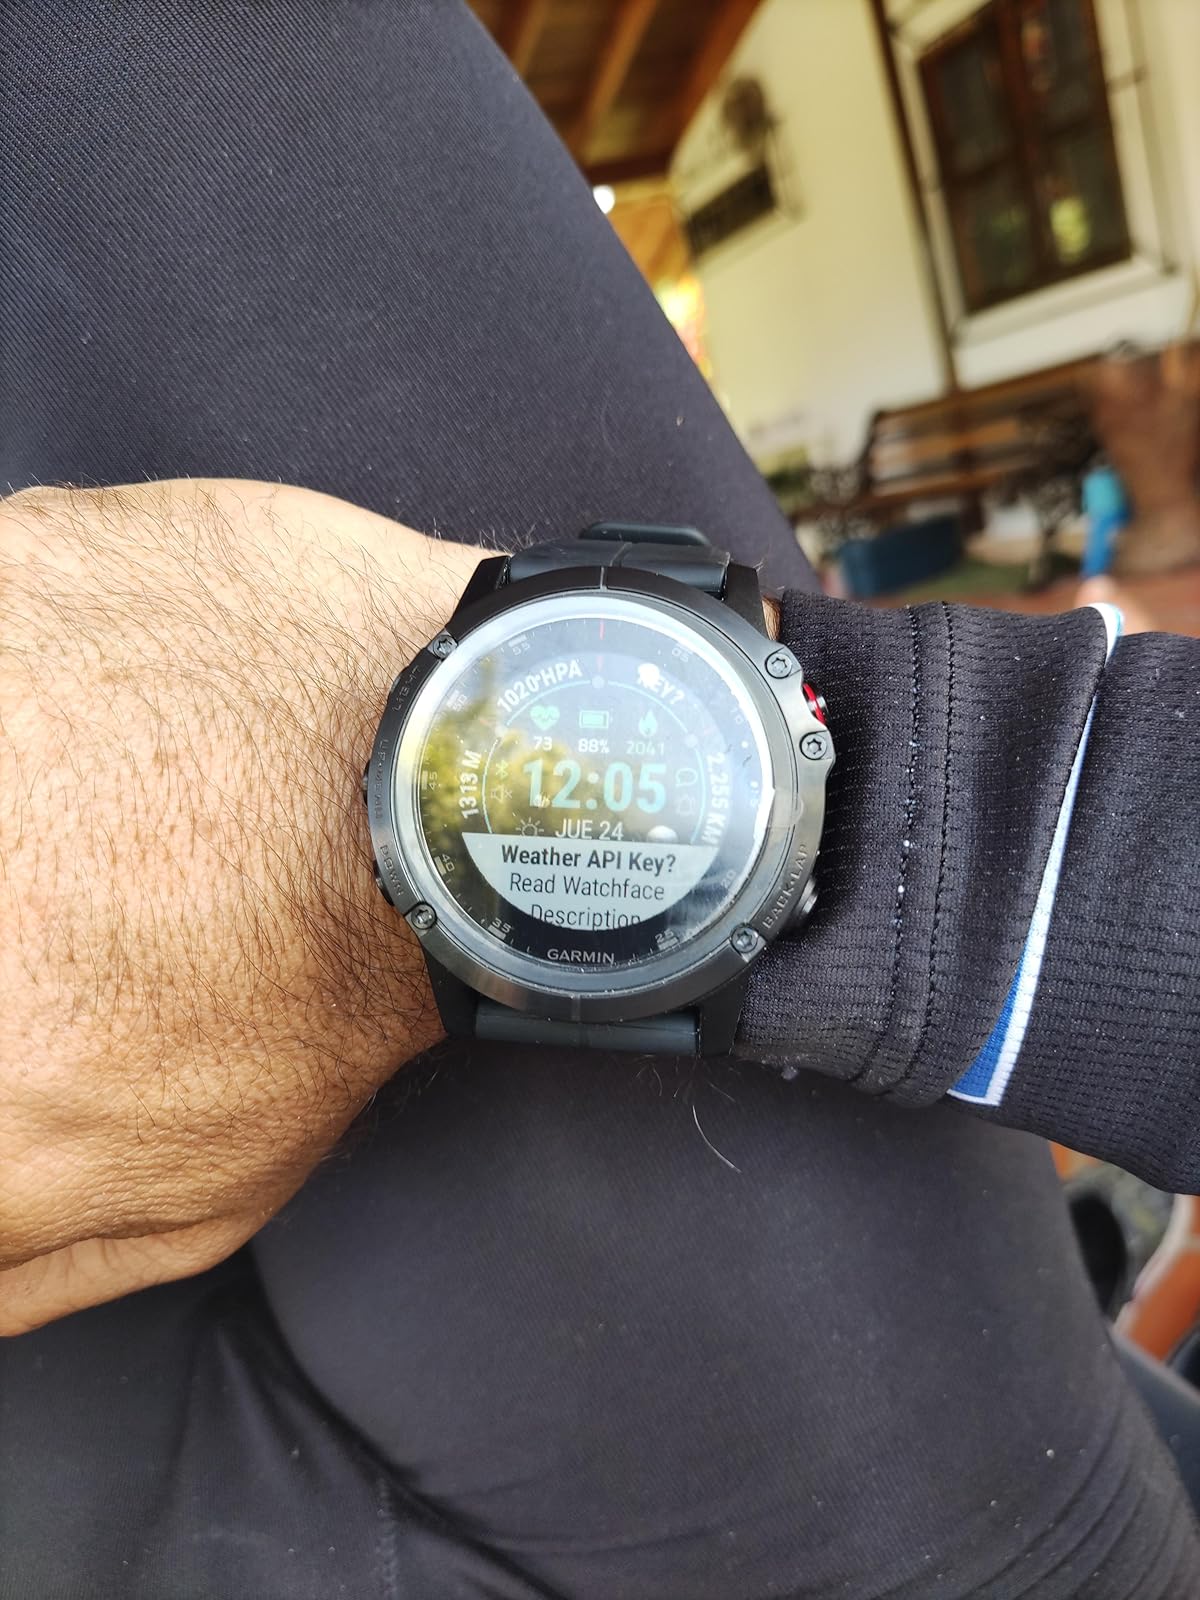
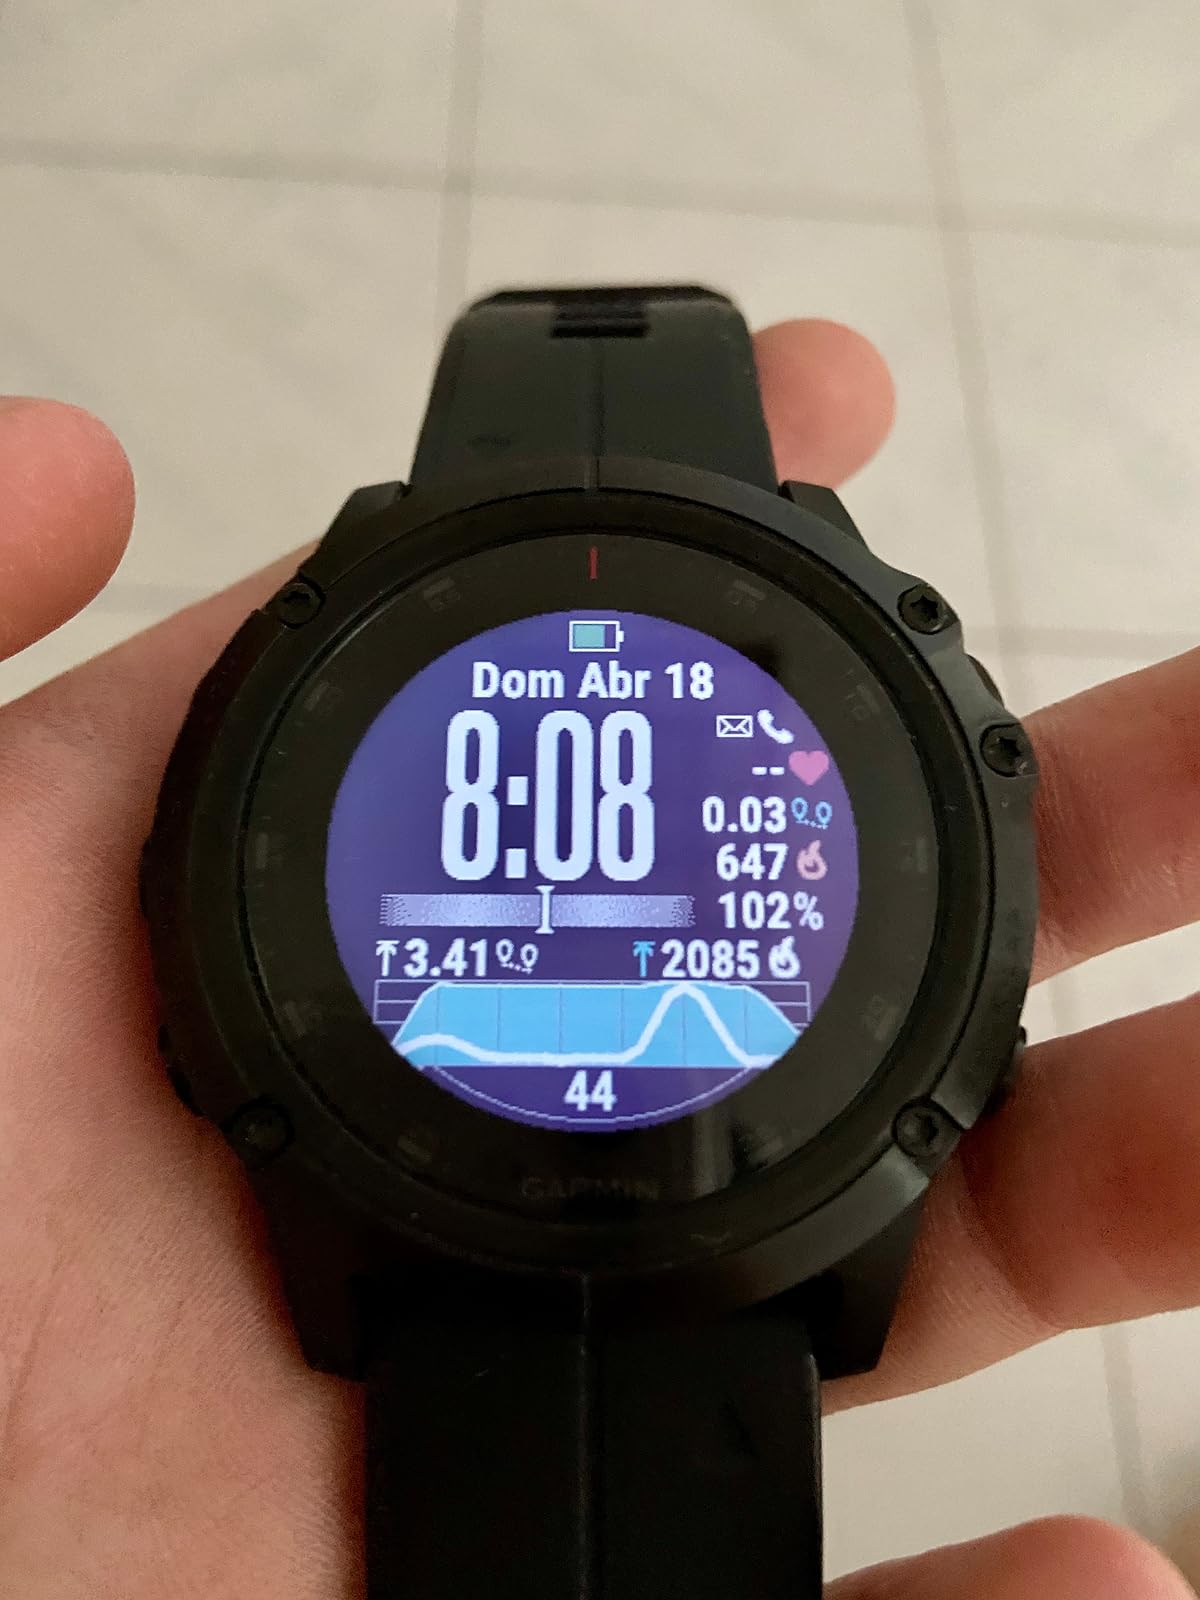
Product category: smartwatch
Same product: yes